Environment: real
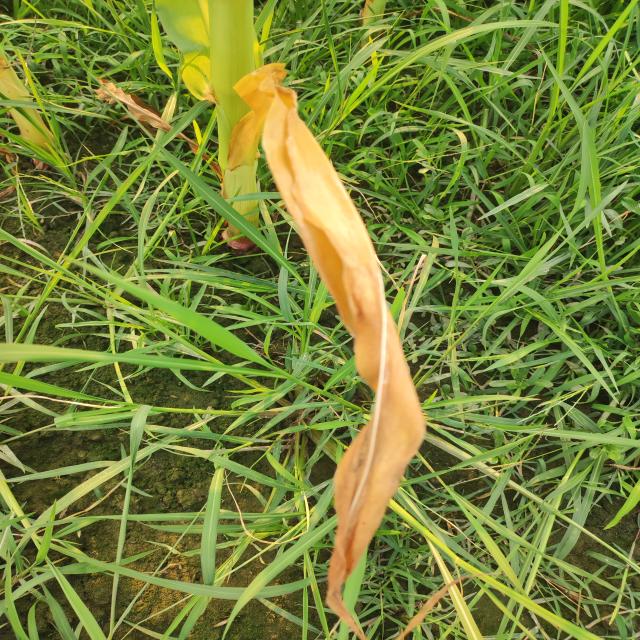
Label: nitrogen_deficiency